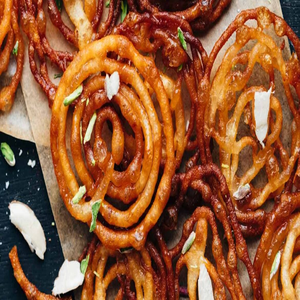
Dish: jalebi